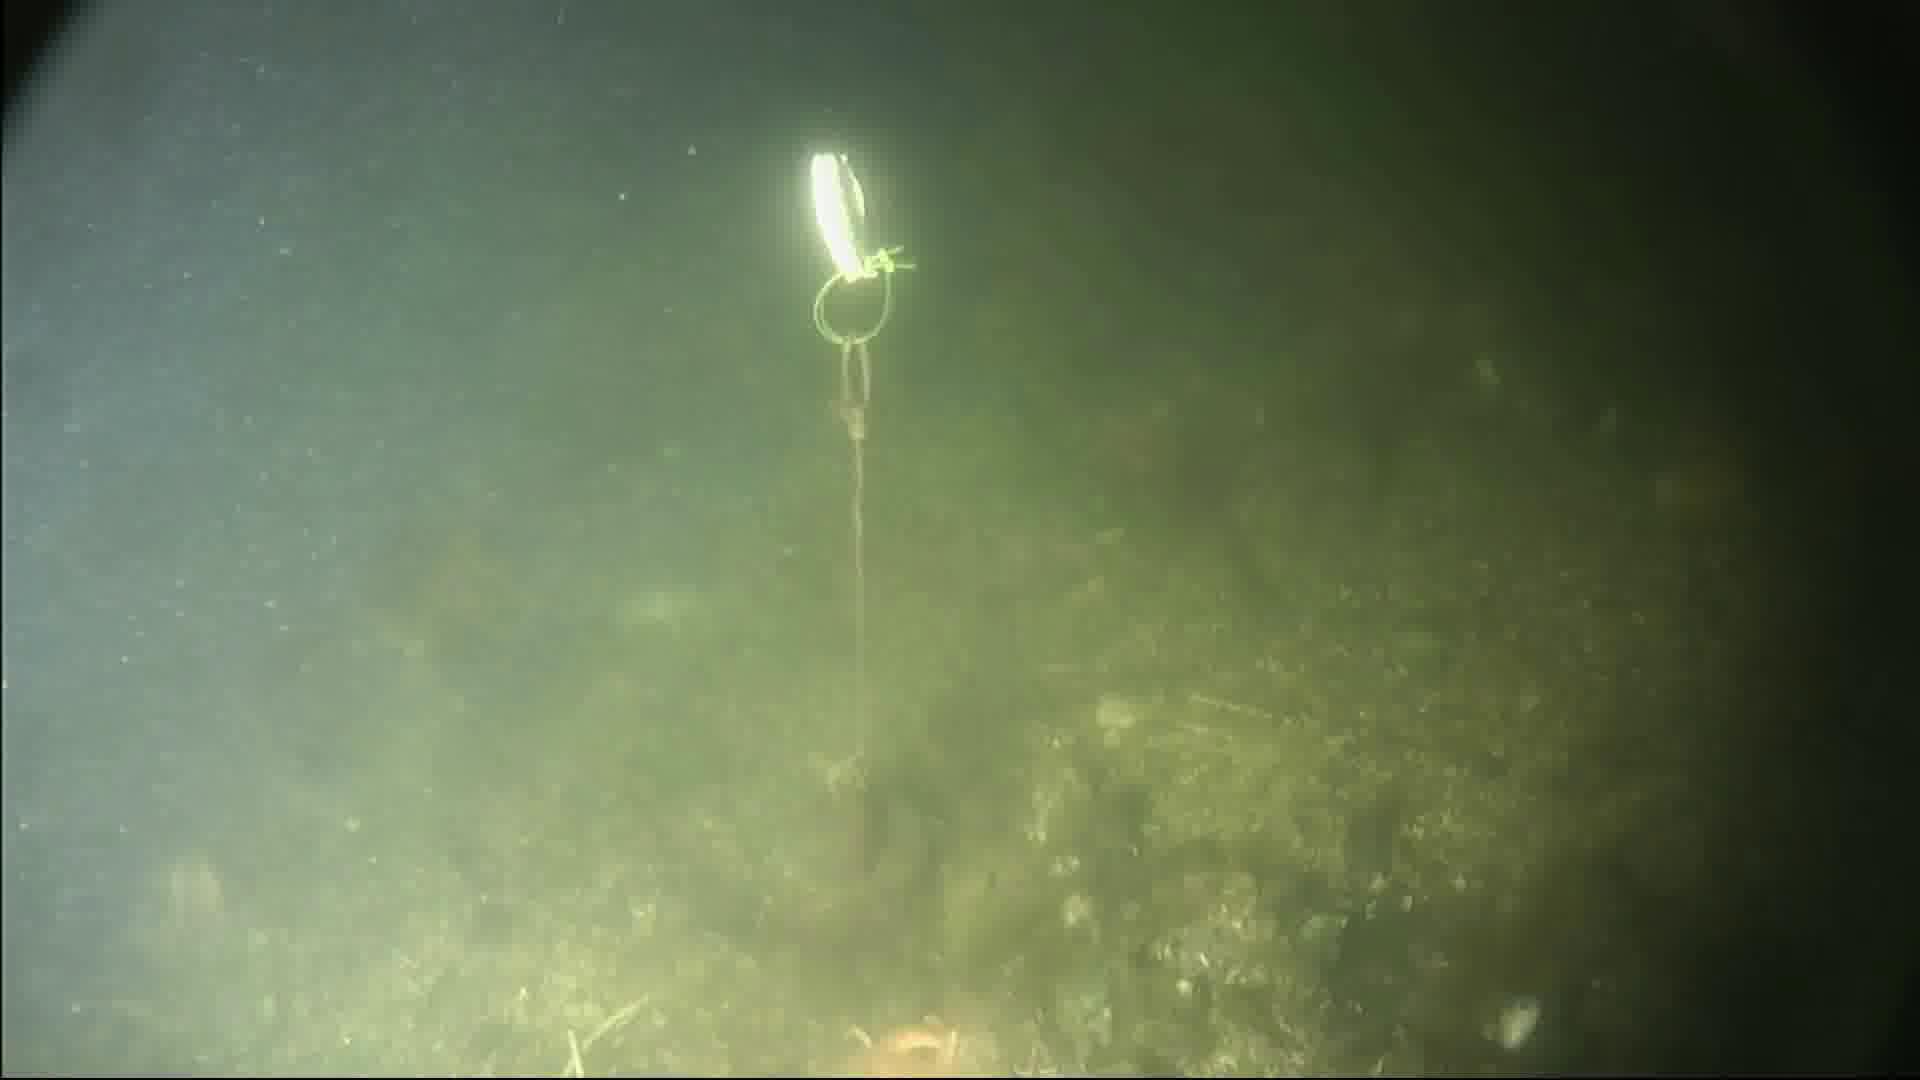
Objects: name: starfish
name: crab